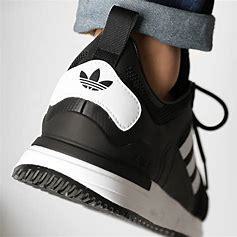
Brand: Adidas
Model: ZX 700 HD